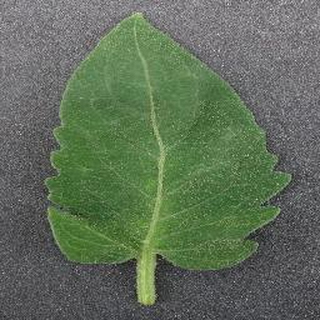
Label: healthy_tomato